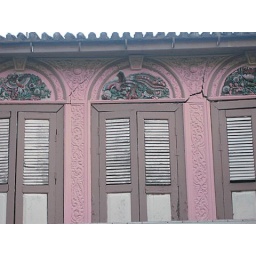
decorative and colorful stone carvings of a house in lorong hang jebat, malacca.